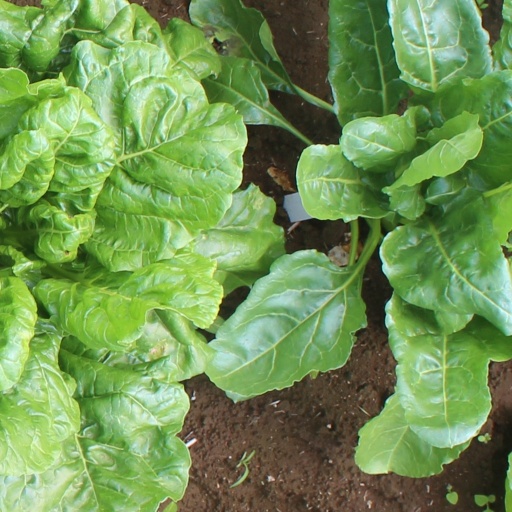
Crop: sugar beet